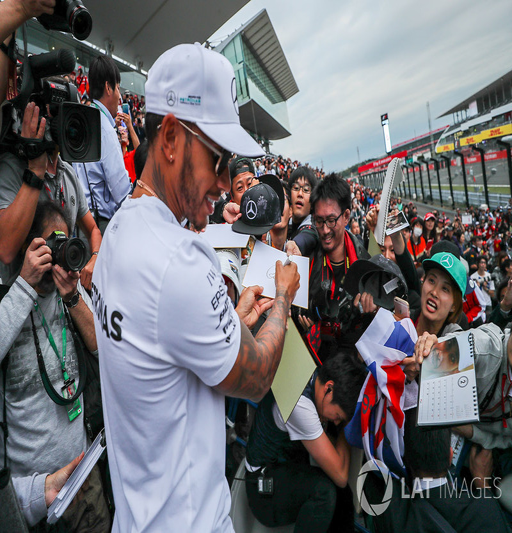
award winner , signs autographs for the fans